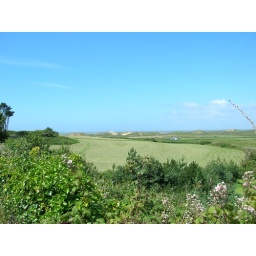
field with sand dunes in the distance